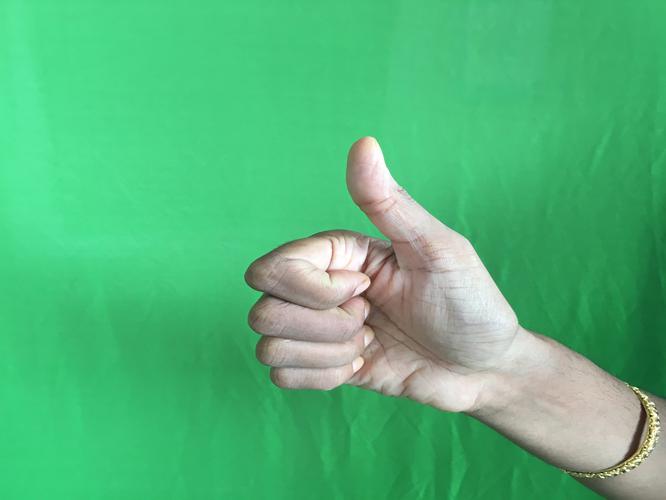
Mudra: Sikharam
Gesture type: single_hand